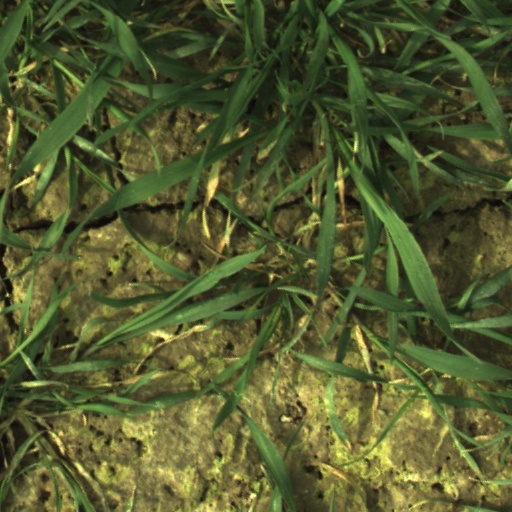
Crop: wheat